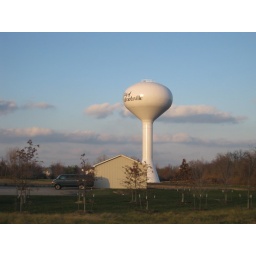
The new water tower in Edwardsville, Illinois illuminated by the setting sun.